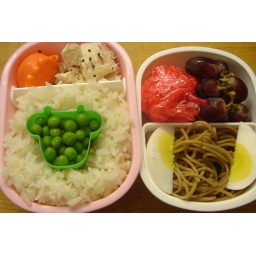
girl scout cookies in the red cellophane